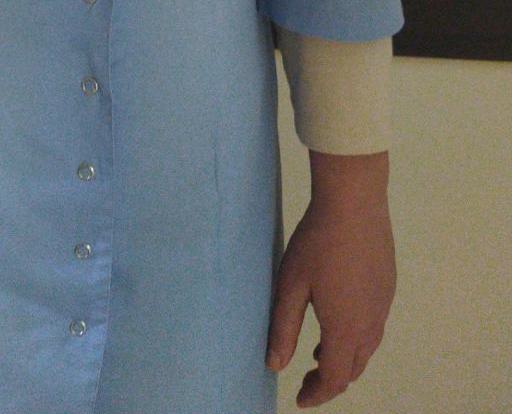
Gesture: no_gesture